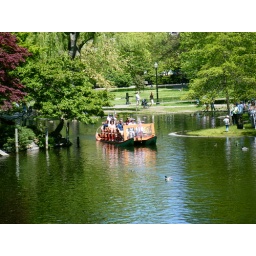
small lake in the Boston Public Garden that you can ride this swan boat in...it is kinda lame.